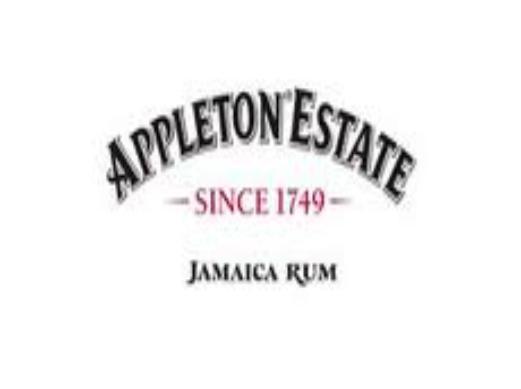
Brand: Appleton Estate
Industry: Food